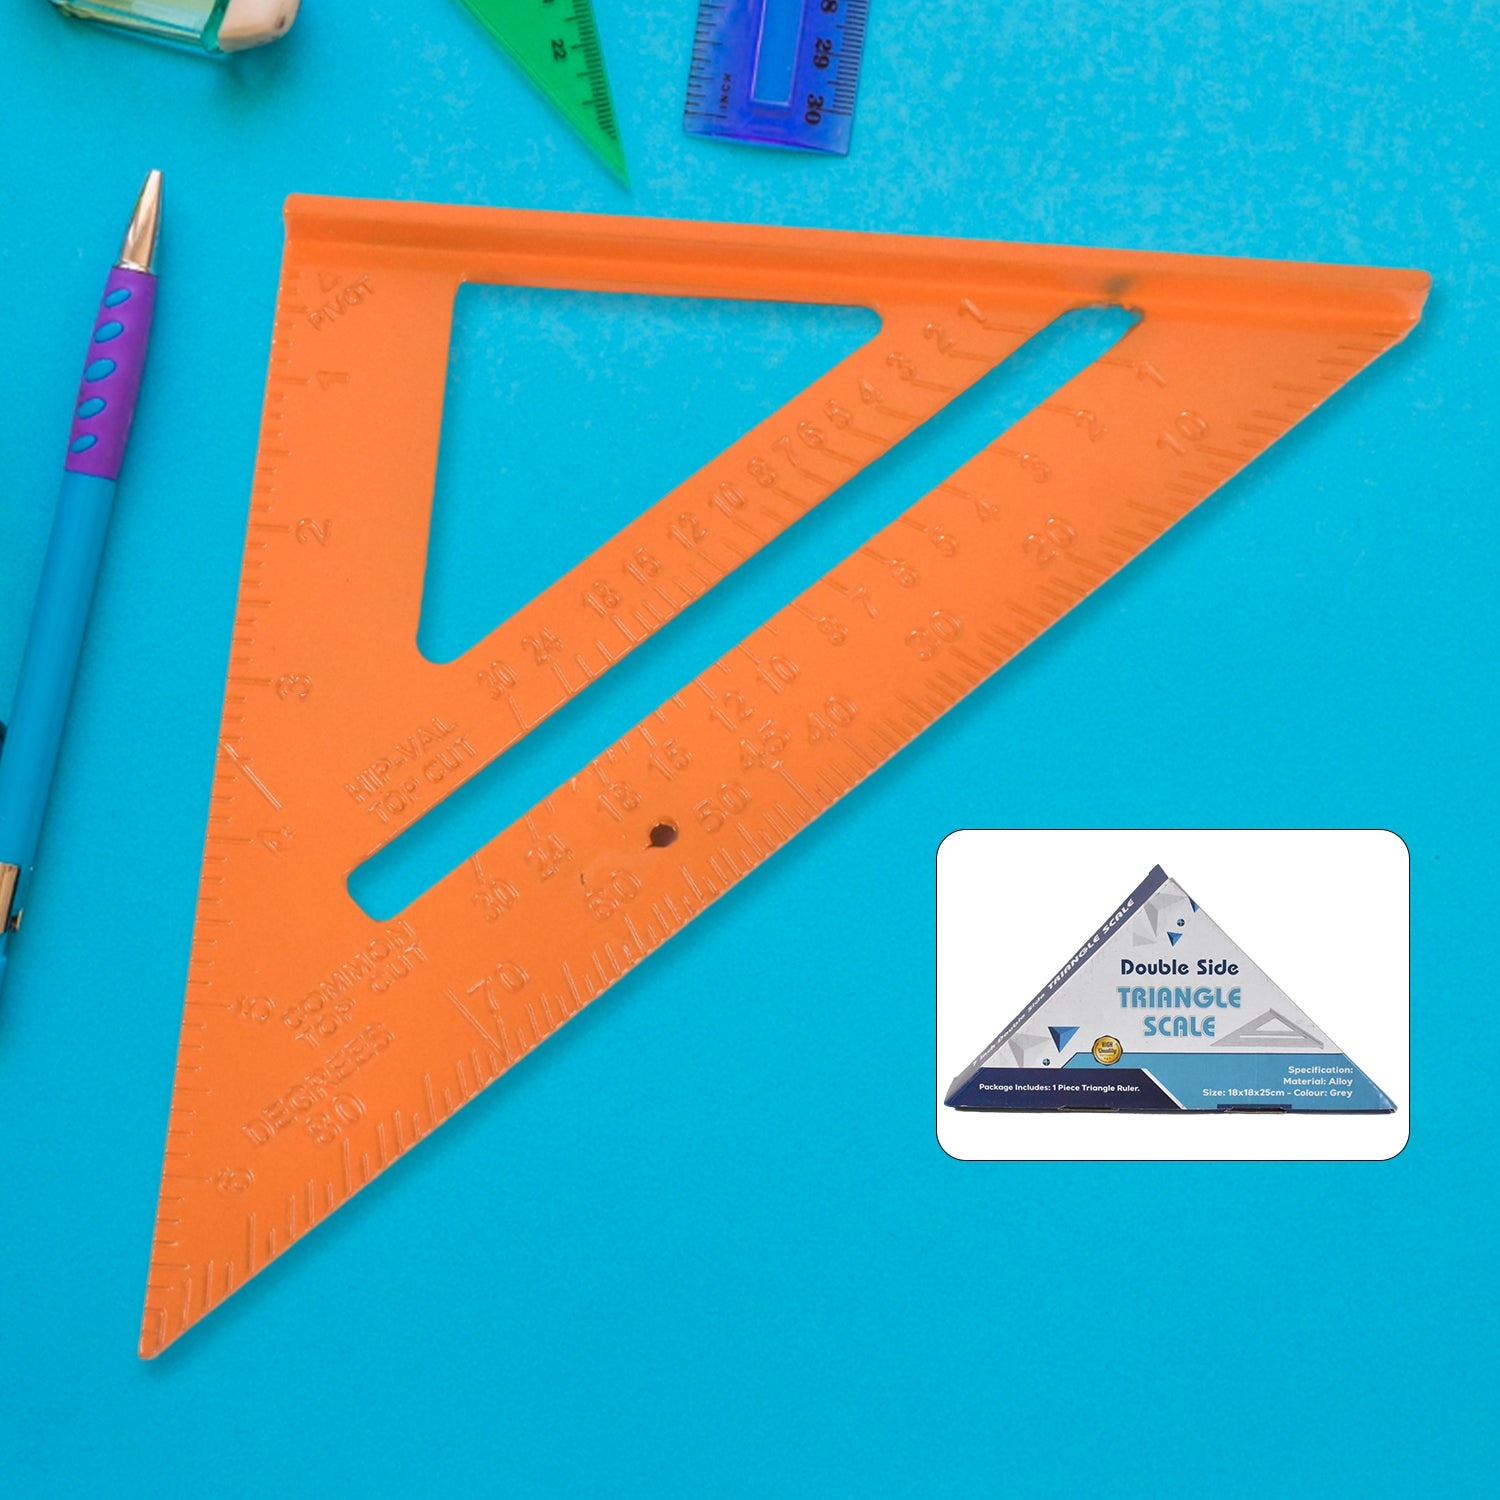
PremiumAV Double Side Scale Triangle / Ruler Measurement Hand Tool (1 Pc / Orange)
Double Side Scale Triangle / Ruler Measurement Hand Tool, 45 Degree Triangle Ruler, Home for Industry, Aluminum Alloy Rafter Square 7-Inch Length (1 Pc / Orange) Description:- Multi Functional Tool Rafter Square can speed your job or laying out angles. You can frame a roof or a solar panel support, you can layout stairs, cabinets, trim work and any other construction projects. A multipurpose square tool marking square and 45-degree lines, protractor saw guide, finding roof pitch, etc. Triangle-square, meter square, protractor, line scriber and saw guide all in one tool. Features Ideal for all building and remodelling projects, Strong die cast aluminum construction. Use as a protractor, miter, or framing square. Also useful for hobbyists, home builders, manufacturers, artists. Must-have carpenter's tool for framing, roofing, angling & more. Used to make precise right-angles and as a cutting and drawing guide - features preset measurements. Incorporates features of framing square, triangle square, and protractor square Increase wood decoration triangular ruler, Angle ruler, imperial system Specifications Material : Aluminum Alloy Color: Red Package Includes: 1 Piece Rafter Square 7-Inch Dimension :- Volu. Weight (Gm) :- 253 Product Weight (Gm) :- 168 Ship Weight (Gm) :- 253 Length (Cm) :- 27 Breadth (Cm) :- 15 Height (Cm) :- 3
Brand: PremiumAV
Category: Hardware > Tools > Measuring Tools & Sensors > Squares > Framing Squares